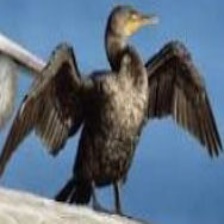
Species: DOUBLE BRESTED CORMARANT
Scientific name: PHALACROCORAX AURITUS